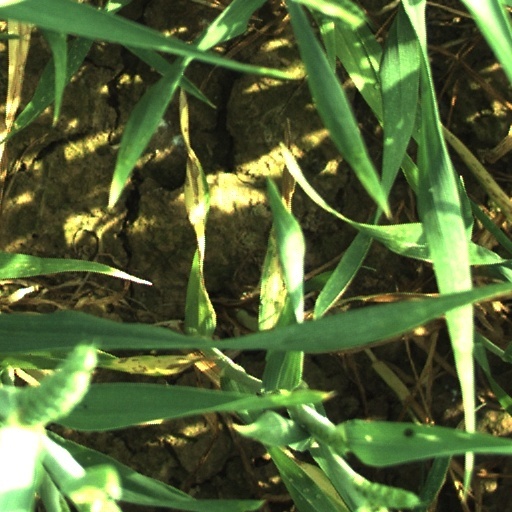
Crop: wheat